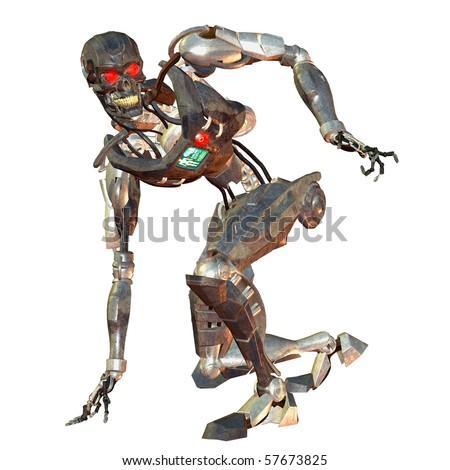
industry of a fighting robots in a bent position